Counterculture of the 1960s

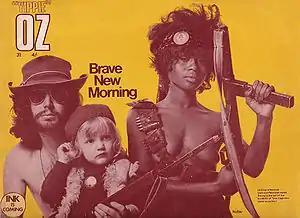
"Oz" number 31 cover

The UK Underground was a movement linked to the growing subculture in the US and associated with the hippie phenomenon, generating its own magazines and newspapers, fashion, music groups, and clubs. Underground figure Barry Miles said, "The underground was a catch-all sobriquet for a community of like-minded anti-establishment, anti-war, pro-rock'n'roll individuals, most of whom had a common interest in recreational drugs. They saw peace, exploring a widened area of consciousness, love and sexual experimentation as more worthy of their attention than entering the rat race. The straight, consumerist lifestyle was not to their liking, but they did not object to others living it. But at that time the middle classes still felt they had the right to impose their values on everyone else, which resulted in conflict."